Enid (film)

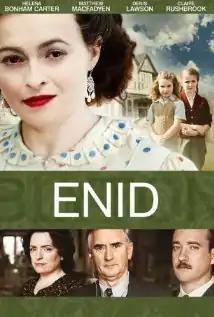

Enid is a 2009 British biographical television film first broadcast on 16 November on BBC Four. Directed by James Hawes it is based on the life of children's writer Enid Blyton, portrayed by Helena Bonham Carter. The film introduced the two main lovers of Blyton's life. Her first husband Hugh Pollock, who was also her publisher, was played by Matthew Macfadyen. Kenneth Darrell Waters, a London surgeon who became Blyton's second husband, was portrayed by Denis Lawson. The film explored how the orderly, reassuringly clear worlds Blyton created within her stories contrasted with the complexity of her own personal life.